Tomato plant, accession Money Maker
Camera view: bottom (45 deg); turntable rotation: 240 degrees
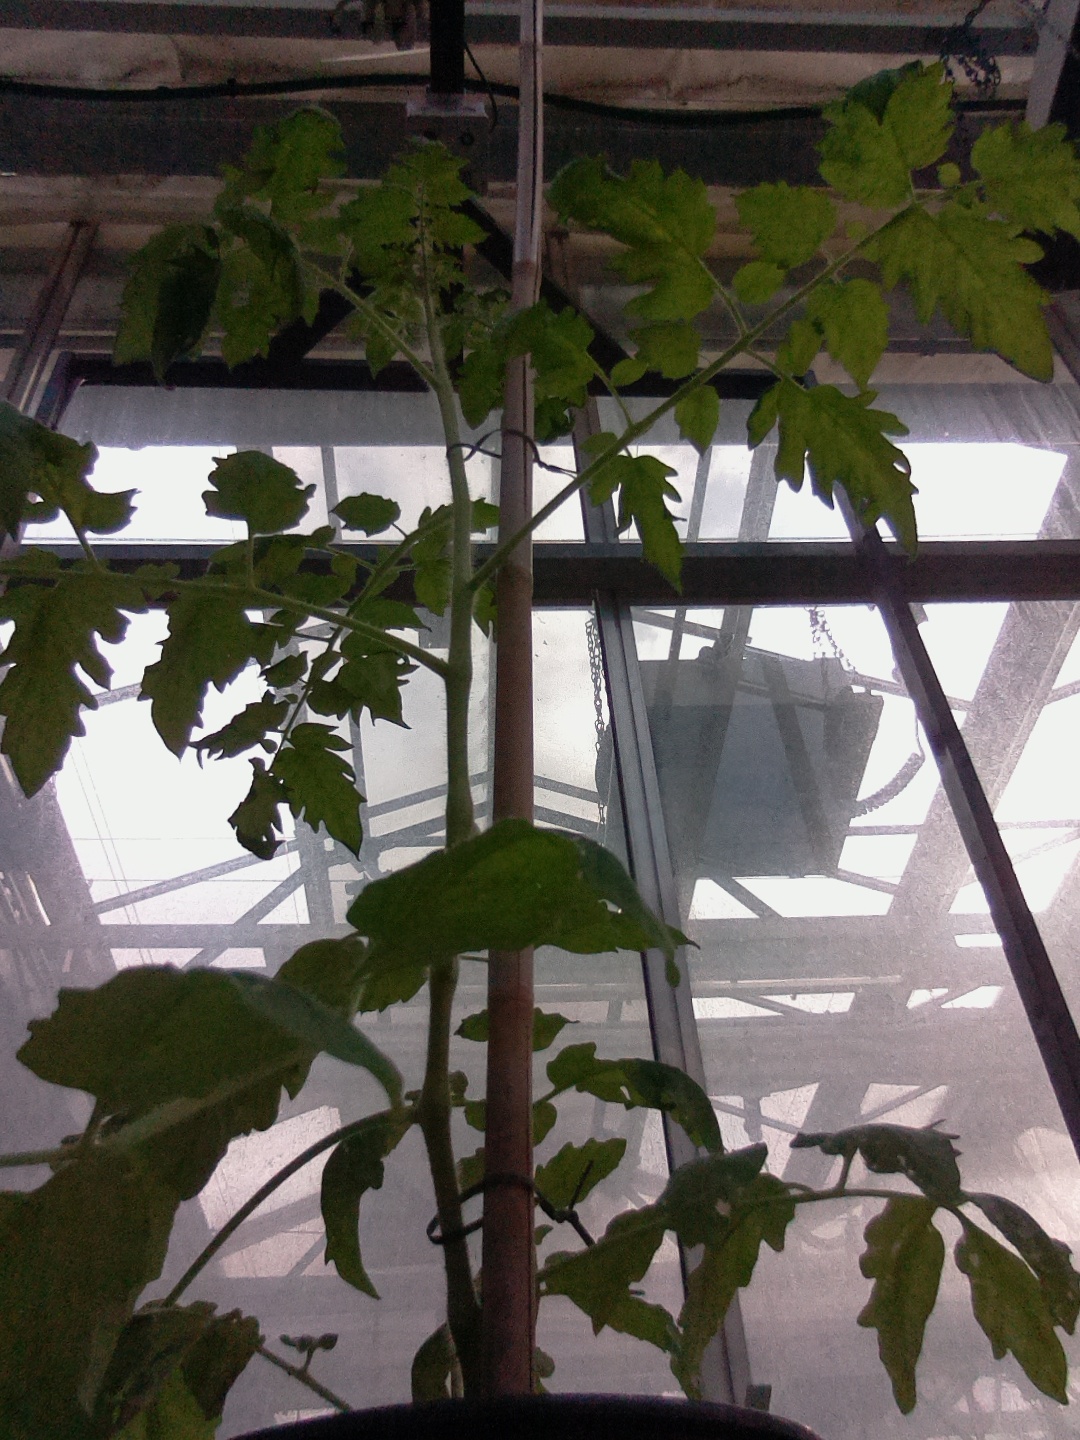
BBCH growth stage 52: 2 inflorescences visible